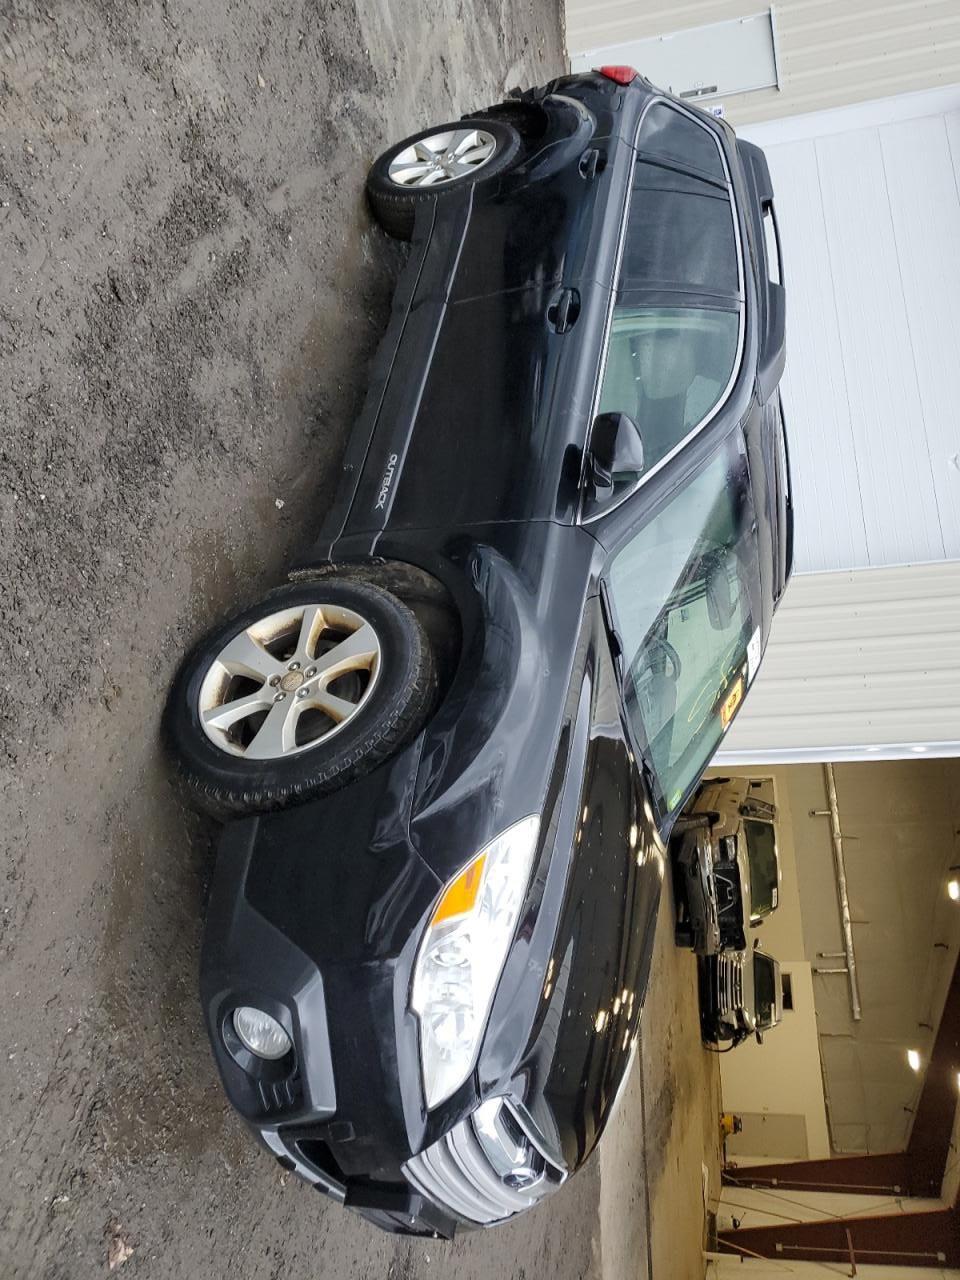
Aucun dommage détecté.
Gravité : aucun